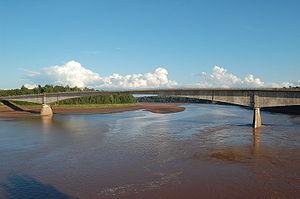
La rivière Shubénacadie est un cours d'eau qui coule dans la province de la Nouvelle-Écosse au Canada.